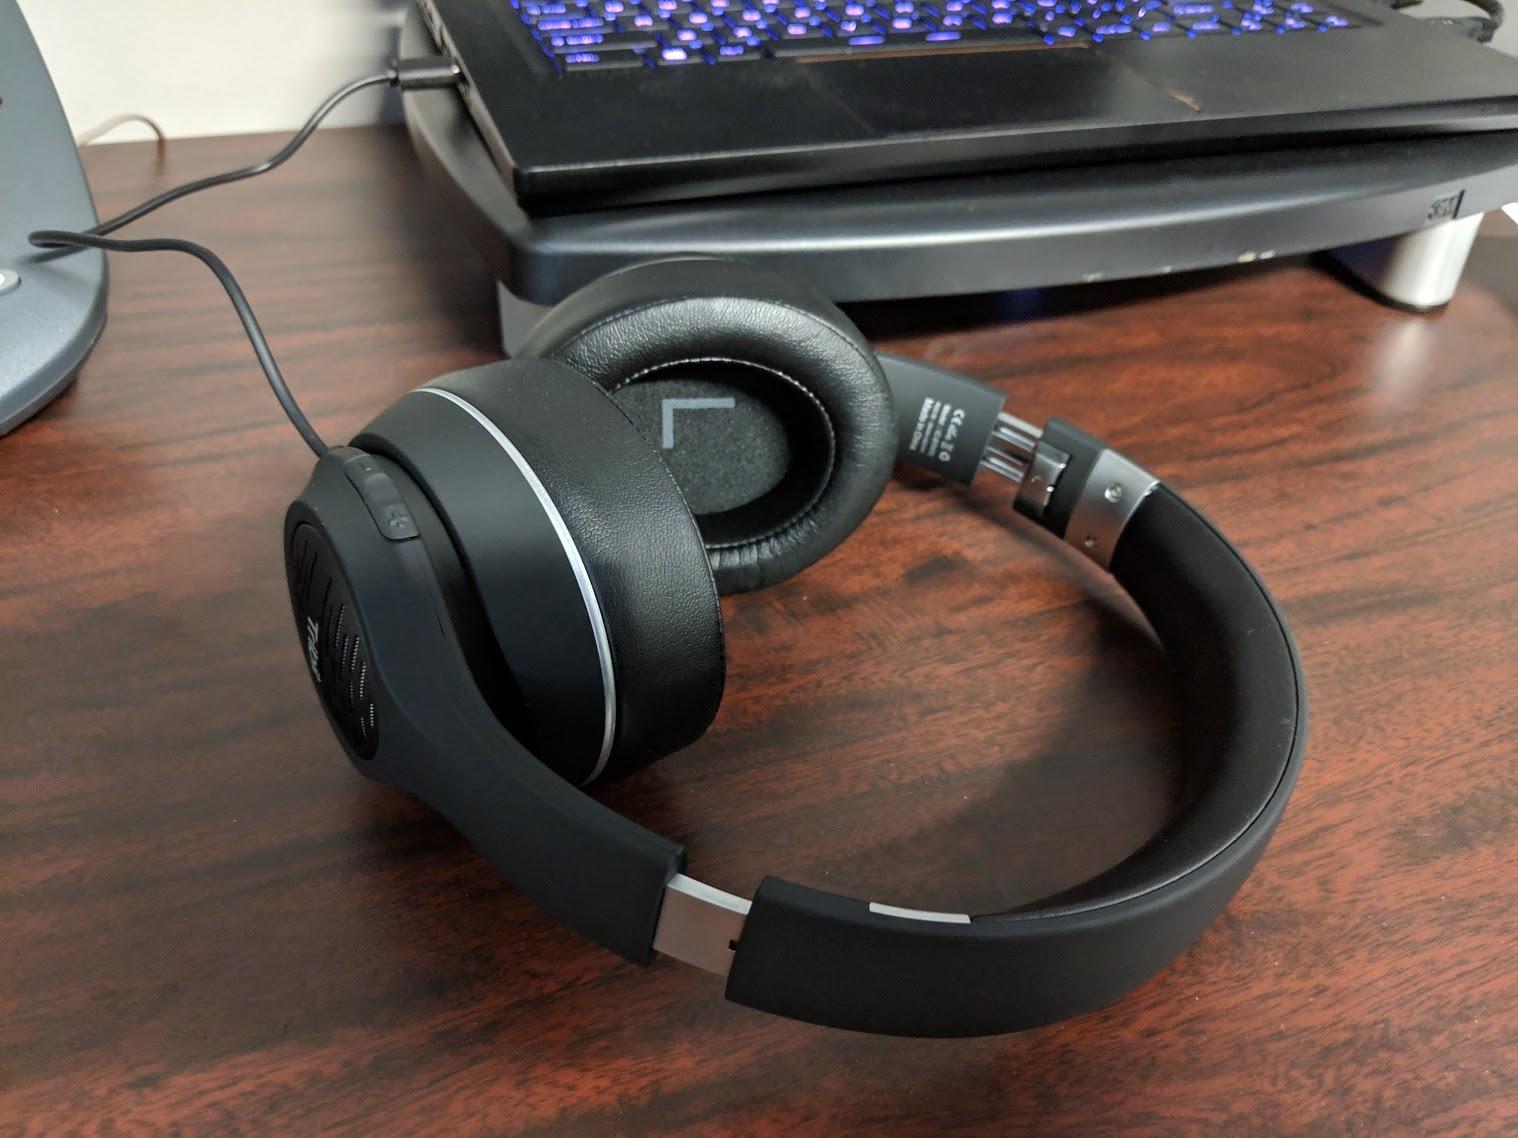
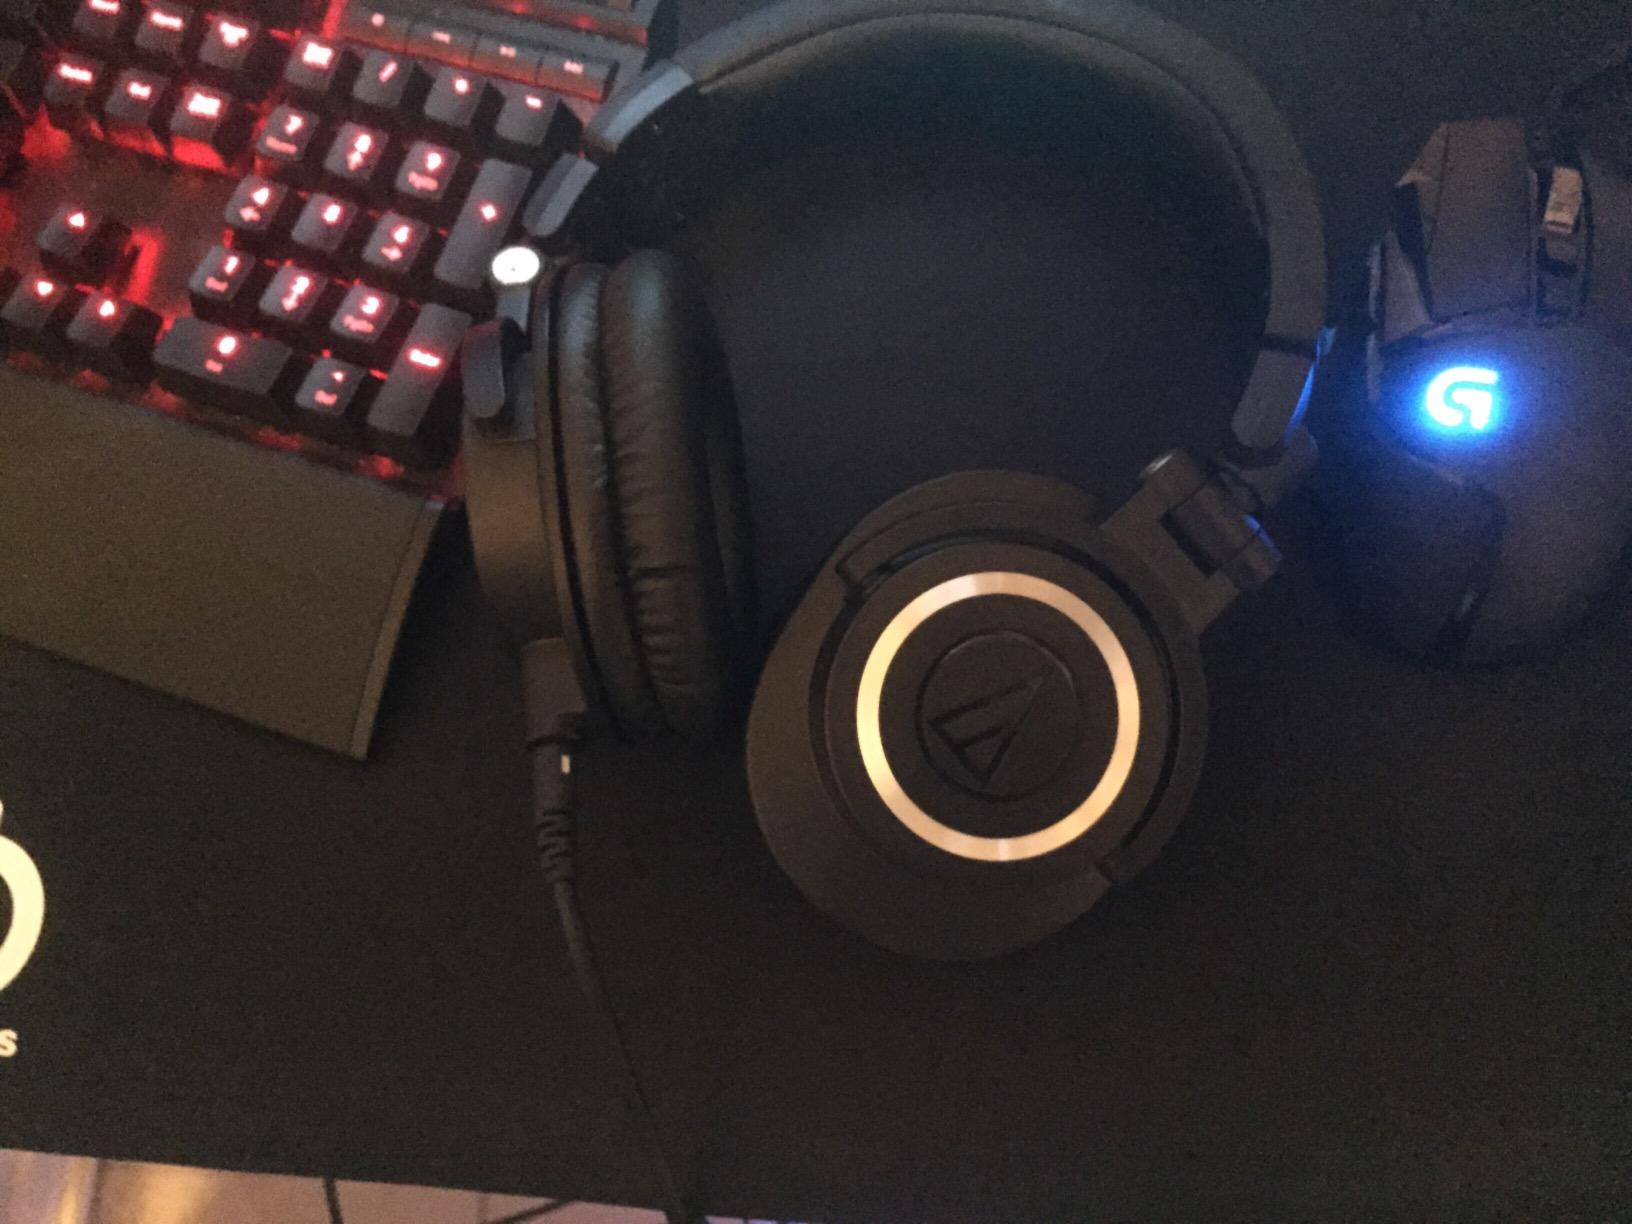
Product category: headphones
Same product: no